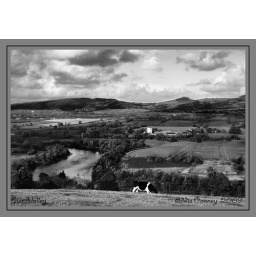
Conversion to black and white of Tybroughney Castle using Brenda's Workshop system today. Best viewed in larger size.